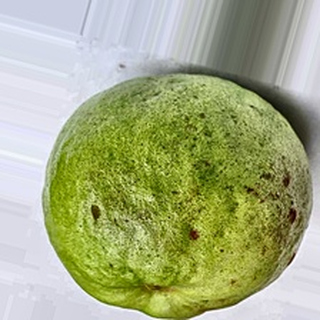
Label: guava_fruit_fly